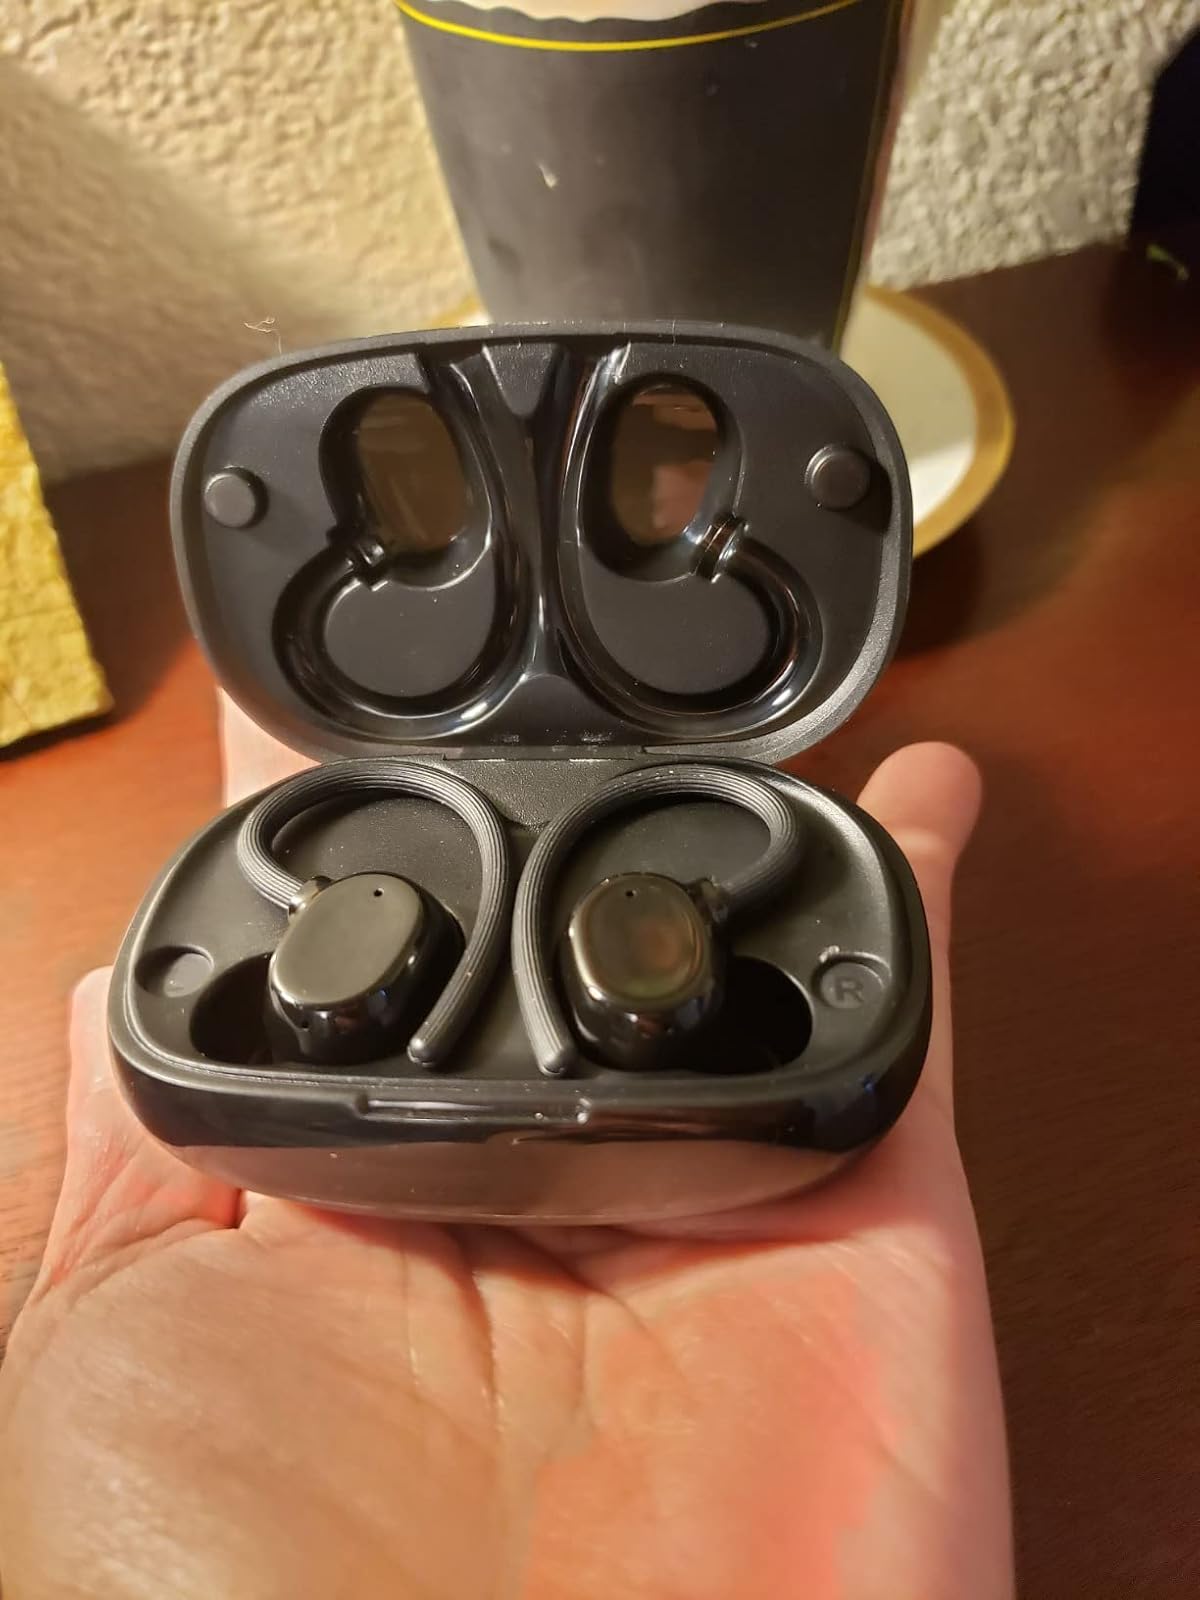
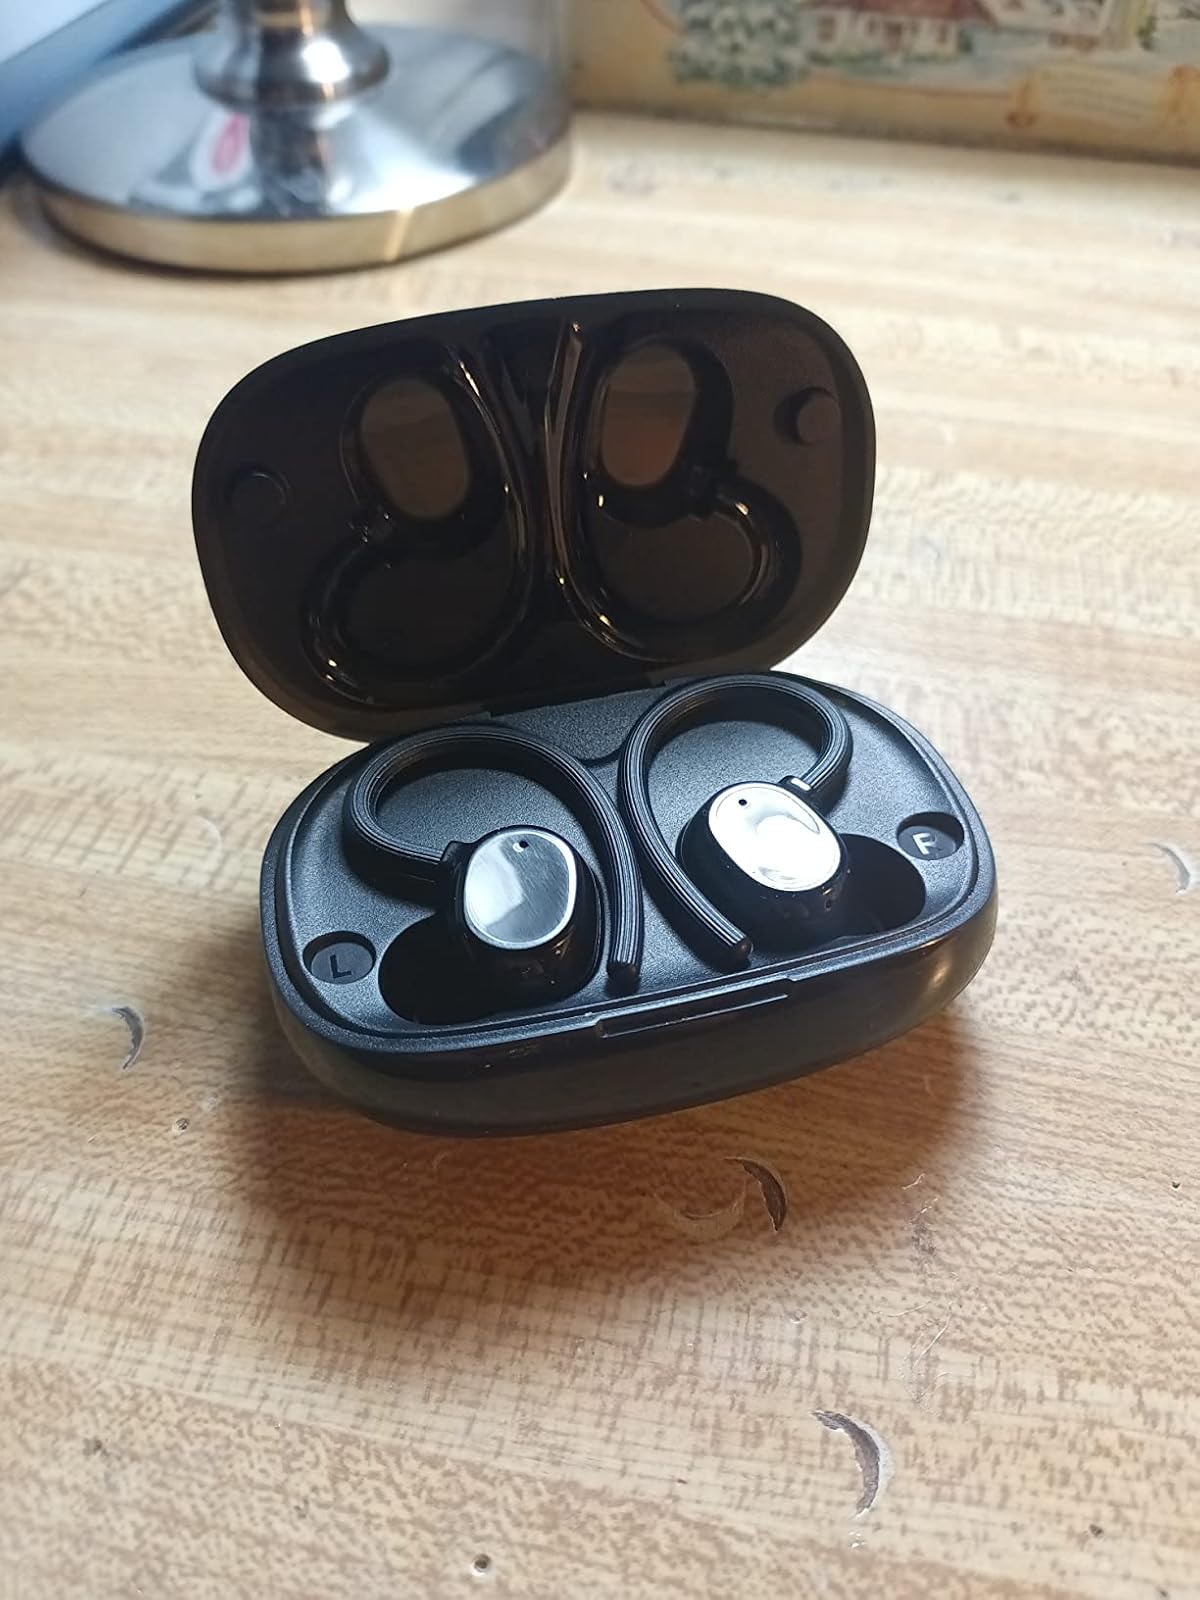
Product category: earbuds
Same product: yes